Peter Randall-Page

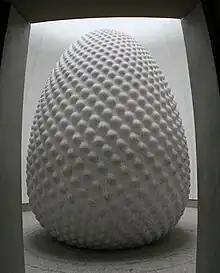
Seed

Peter Randall-Page RA (born 1954) is a British artist and sculptor, known for his stone sculpture work, inspired by geometric patterns from nature. In his words "geometry is the theme on which nature plays his infinite variations, fundamental mathematical principle become a kind of pattern book from which nature constructs the most complex and sophisticated structures".